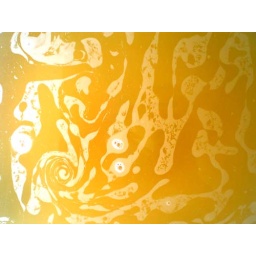
Dirty water in the washing up bowl after dishes have been washed.